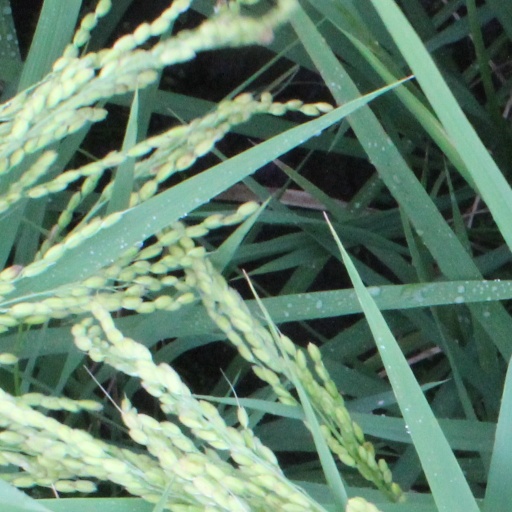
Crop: rice